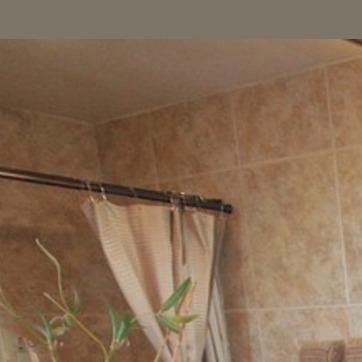
Material: mirror